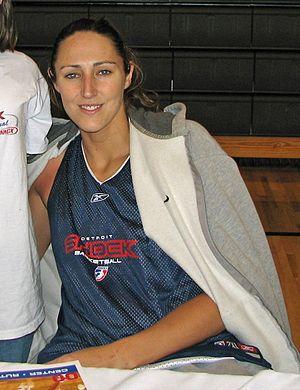
La Conférence Est de la Women's National Basketball Association ou au Canada francophone l’Association de l'Est de la WNBA est composée de six équipes.
The Game at Radio City est une rencontre tenue à la place du traditionnel WNBA All-Star Game. Cette rencontre de 2004 consiste en un match entre l'équipe des États-Unis et une sélection de All-Stars WNBA le 5 août 2004 dans le Radio City Music Hall de New York. Dans l'optique des Jeux olympiques 2004, la WNBA interrompt sa saison durant un mois pour permettre la préparation de la sélection américaine. La WNBA ne considère pas cette rencontre comme un All-Star Game officiel et ne comptabilise donc pas les sélections des participantes dans leur palmarès.
Ruth Riley, née le 28 août 1979 à Ransom, est une joueuse américaine de basket-ball, devenue entraîneuse.